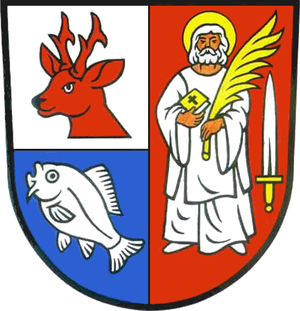
Dreba est une commune allemande de l'arrondissement de Saale-Orla, Land de Thuringe.